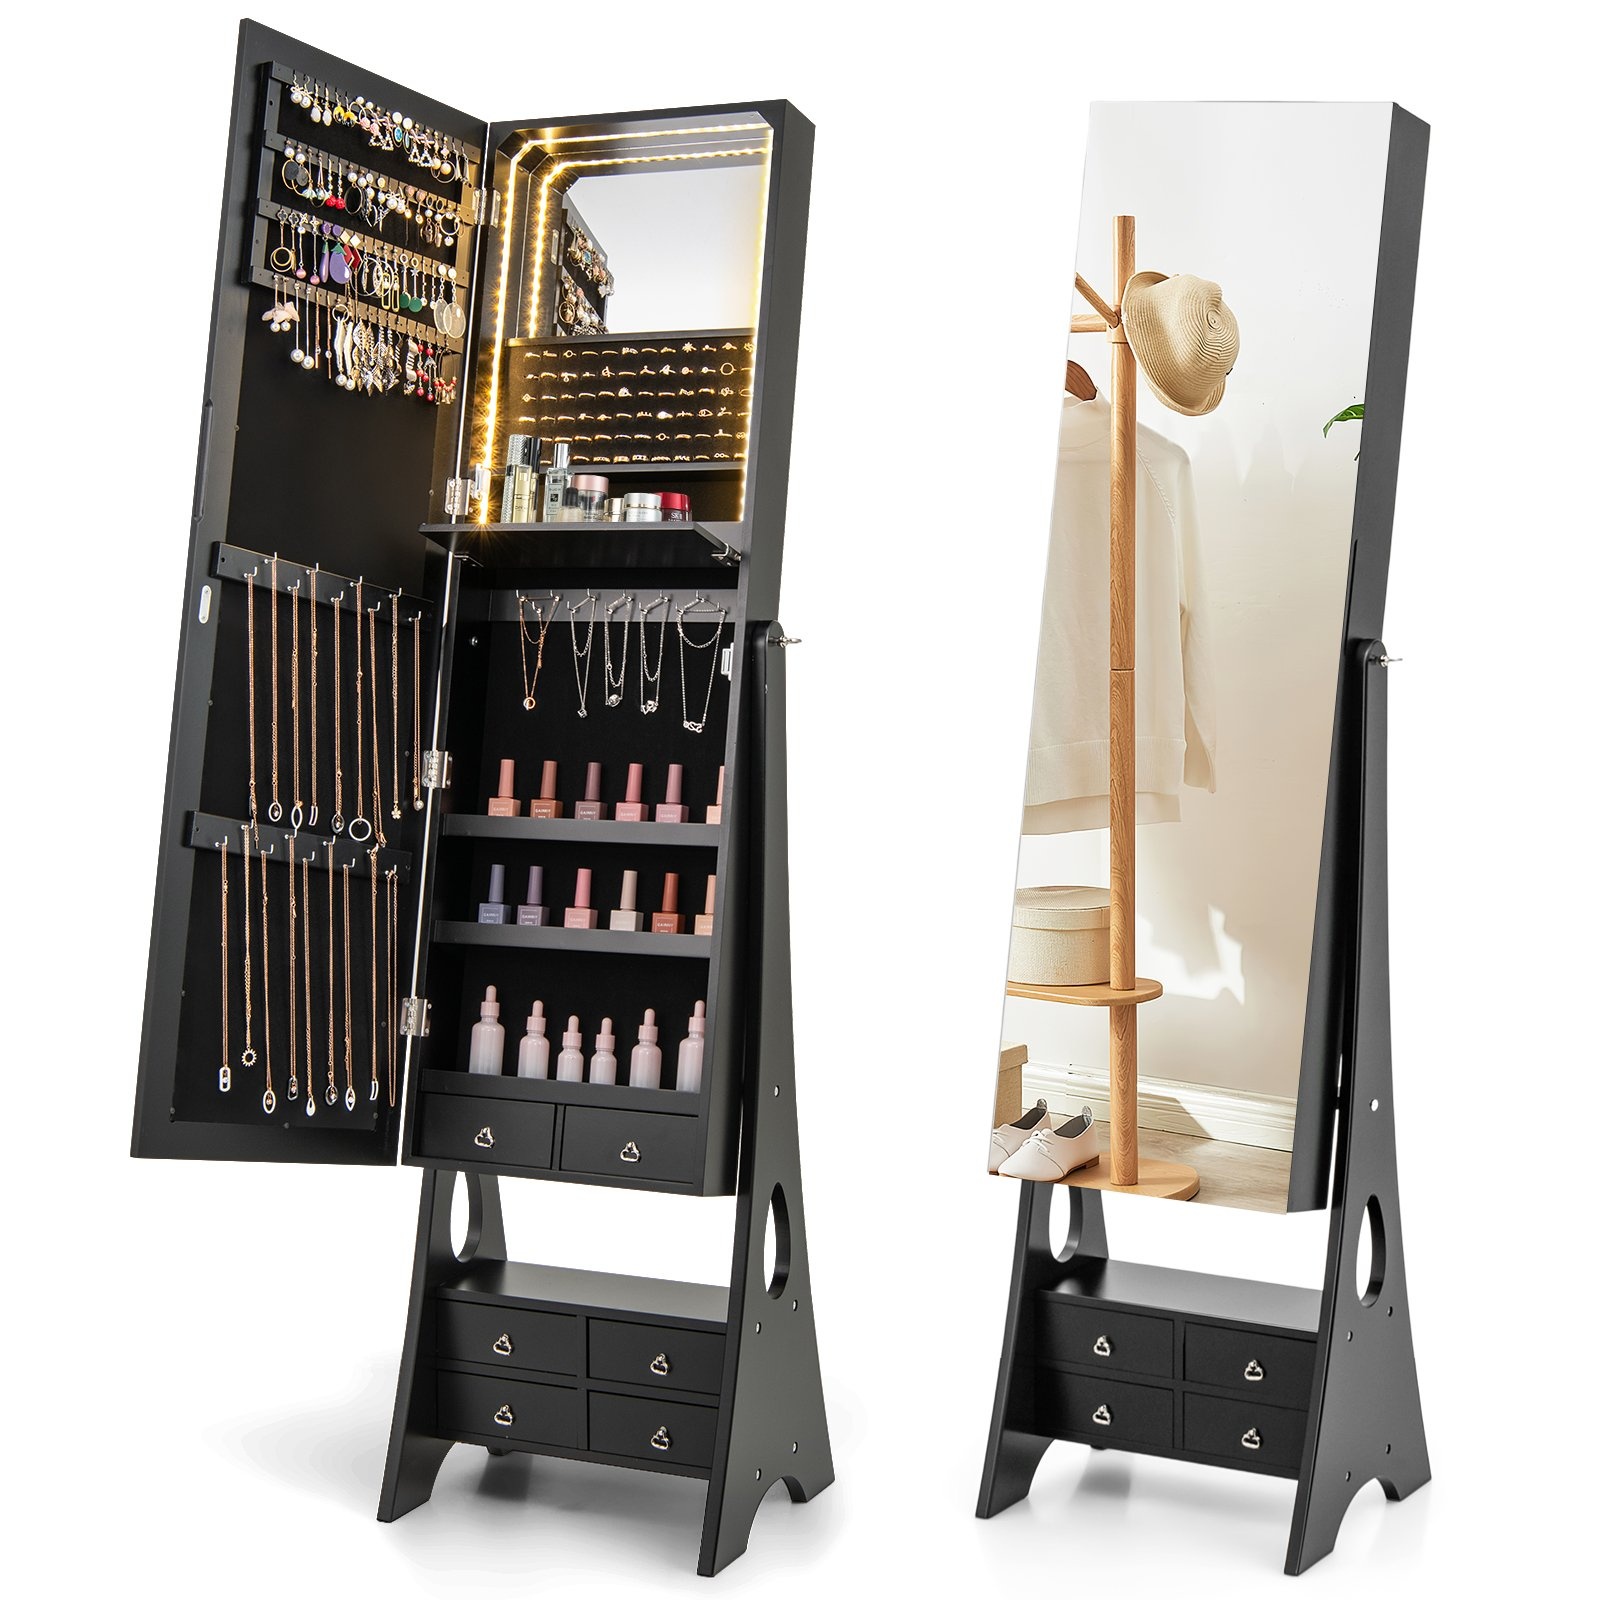
3-Color LED Lighted Jewelry Cabinet with Full-Length Mirror and Adjustable Tilt Angles-Black
Inside the cabinet, there are 72 earring slots and 24 holes, 30 necklace and bracelet hooks, 72 ring slots, 3 storage shelves and 2 drawers to keep various items well organized and easy to access. And the soft velvet lining helps protect your jewelry. But that's not all! The jewelry cabinet features a bottom shelf and 4 drawers to offer more room for your belongings. 3 holes on each side of the stand allow you to adjust the most suitable angle according to your needs, ensuring a perfect view every time. Moreover, the jewelry armoire also comes with a small makeup mirror and a foldable storage shelf to add convenience and functionality to your daily routine. More importantly, the built-in LED light strip can illuminate your treasures and make it easier to choose the perfect piece. Large Storage Capacity: The freestanding jewelry organizer has 72 earring slots and 24 holes, 30 necklace and bracelet hooks, 72 ring slots, 3 storage shelves, and 2 drawers to store and organize your jewelry and cosmetics. Meanwhile, the bottom shelf and 4 drawers offer extra storage space for your bags, shoes or sundries. Full-length Mirror and 3 Tilt Angles: The jewelry armoire features a frameless and clear full-length mirror for you to see yourself from head to toe. In addition, 3 adjustable tilt angles (106°/102°/98°) allow you to choose the most suitable angle to get a better view. Adjustable Lights and Built-in Mirror: The built-in makeup mirror and 3-color LED light strip make it convenient for you to choose jewelry or apply makeup even in the dark. You can press the light switch to change the light color from yellow light to white light or blue light. The light is powered by 3 x AA 1.5V batteries (not included). Plus, the foldable shelf holds your cosmetics or brushes. Built to Last and User-friendly Design: Made of high grade material and built with a stable base, the jewelry storage cabinet is not easy to wobble and remain steady. Moreover, the magnetic door catch keeps the cabinet door tightly closed and the premium metal hinges ensure long-lasting use. Easy Assembly and Elegant Charm: With the easy-to-understand instruction, you can install the jewelry cabinet in a short time. Additionally, the jewelry cabinet with full-length mirror will bring both convenience and style to any bedroom, powder room, or cloakroom. Colour: Black/White Material: MDF + Glass Product Dimension: 41 cm x 36 cm x 159 cm (L x W x H) Cabinet Dimension: 120 cm x 37 cm x 11 cm (L x W x H) Battery Requirement: 3 AA batteries (not included) Net Weight: 17 kg Box Qty: 1(May vary by match) Package includes: 1 x Jewelry Armoire 1 x Instruction Manual
Brand: Costway
Category: Furniture > Cabinets & Storage > Armoires & Wardrobes > Jewelry Armoires